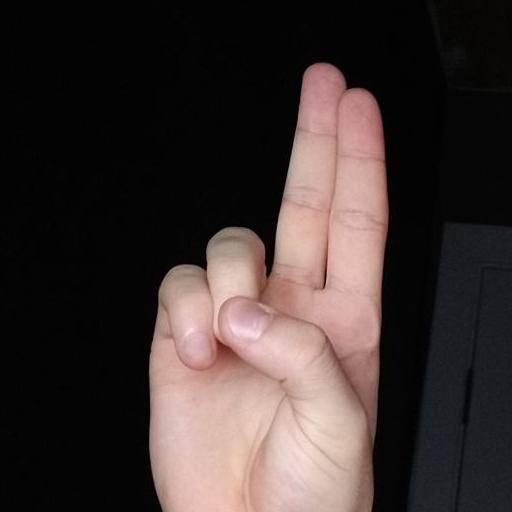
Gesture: two_up